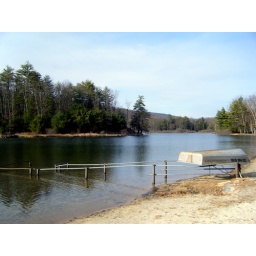
Whipple dam's rescue boa with the lake and mountains in the background.